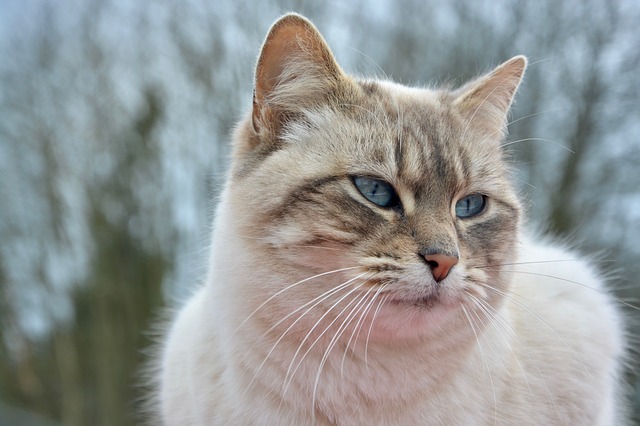
Label: cat